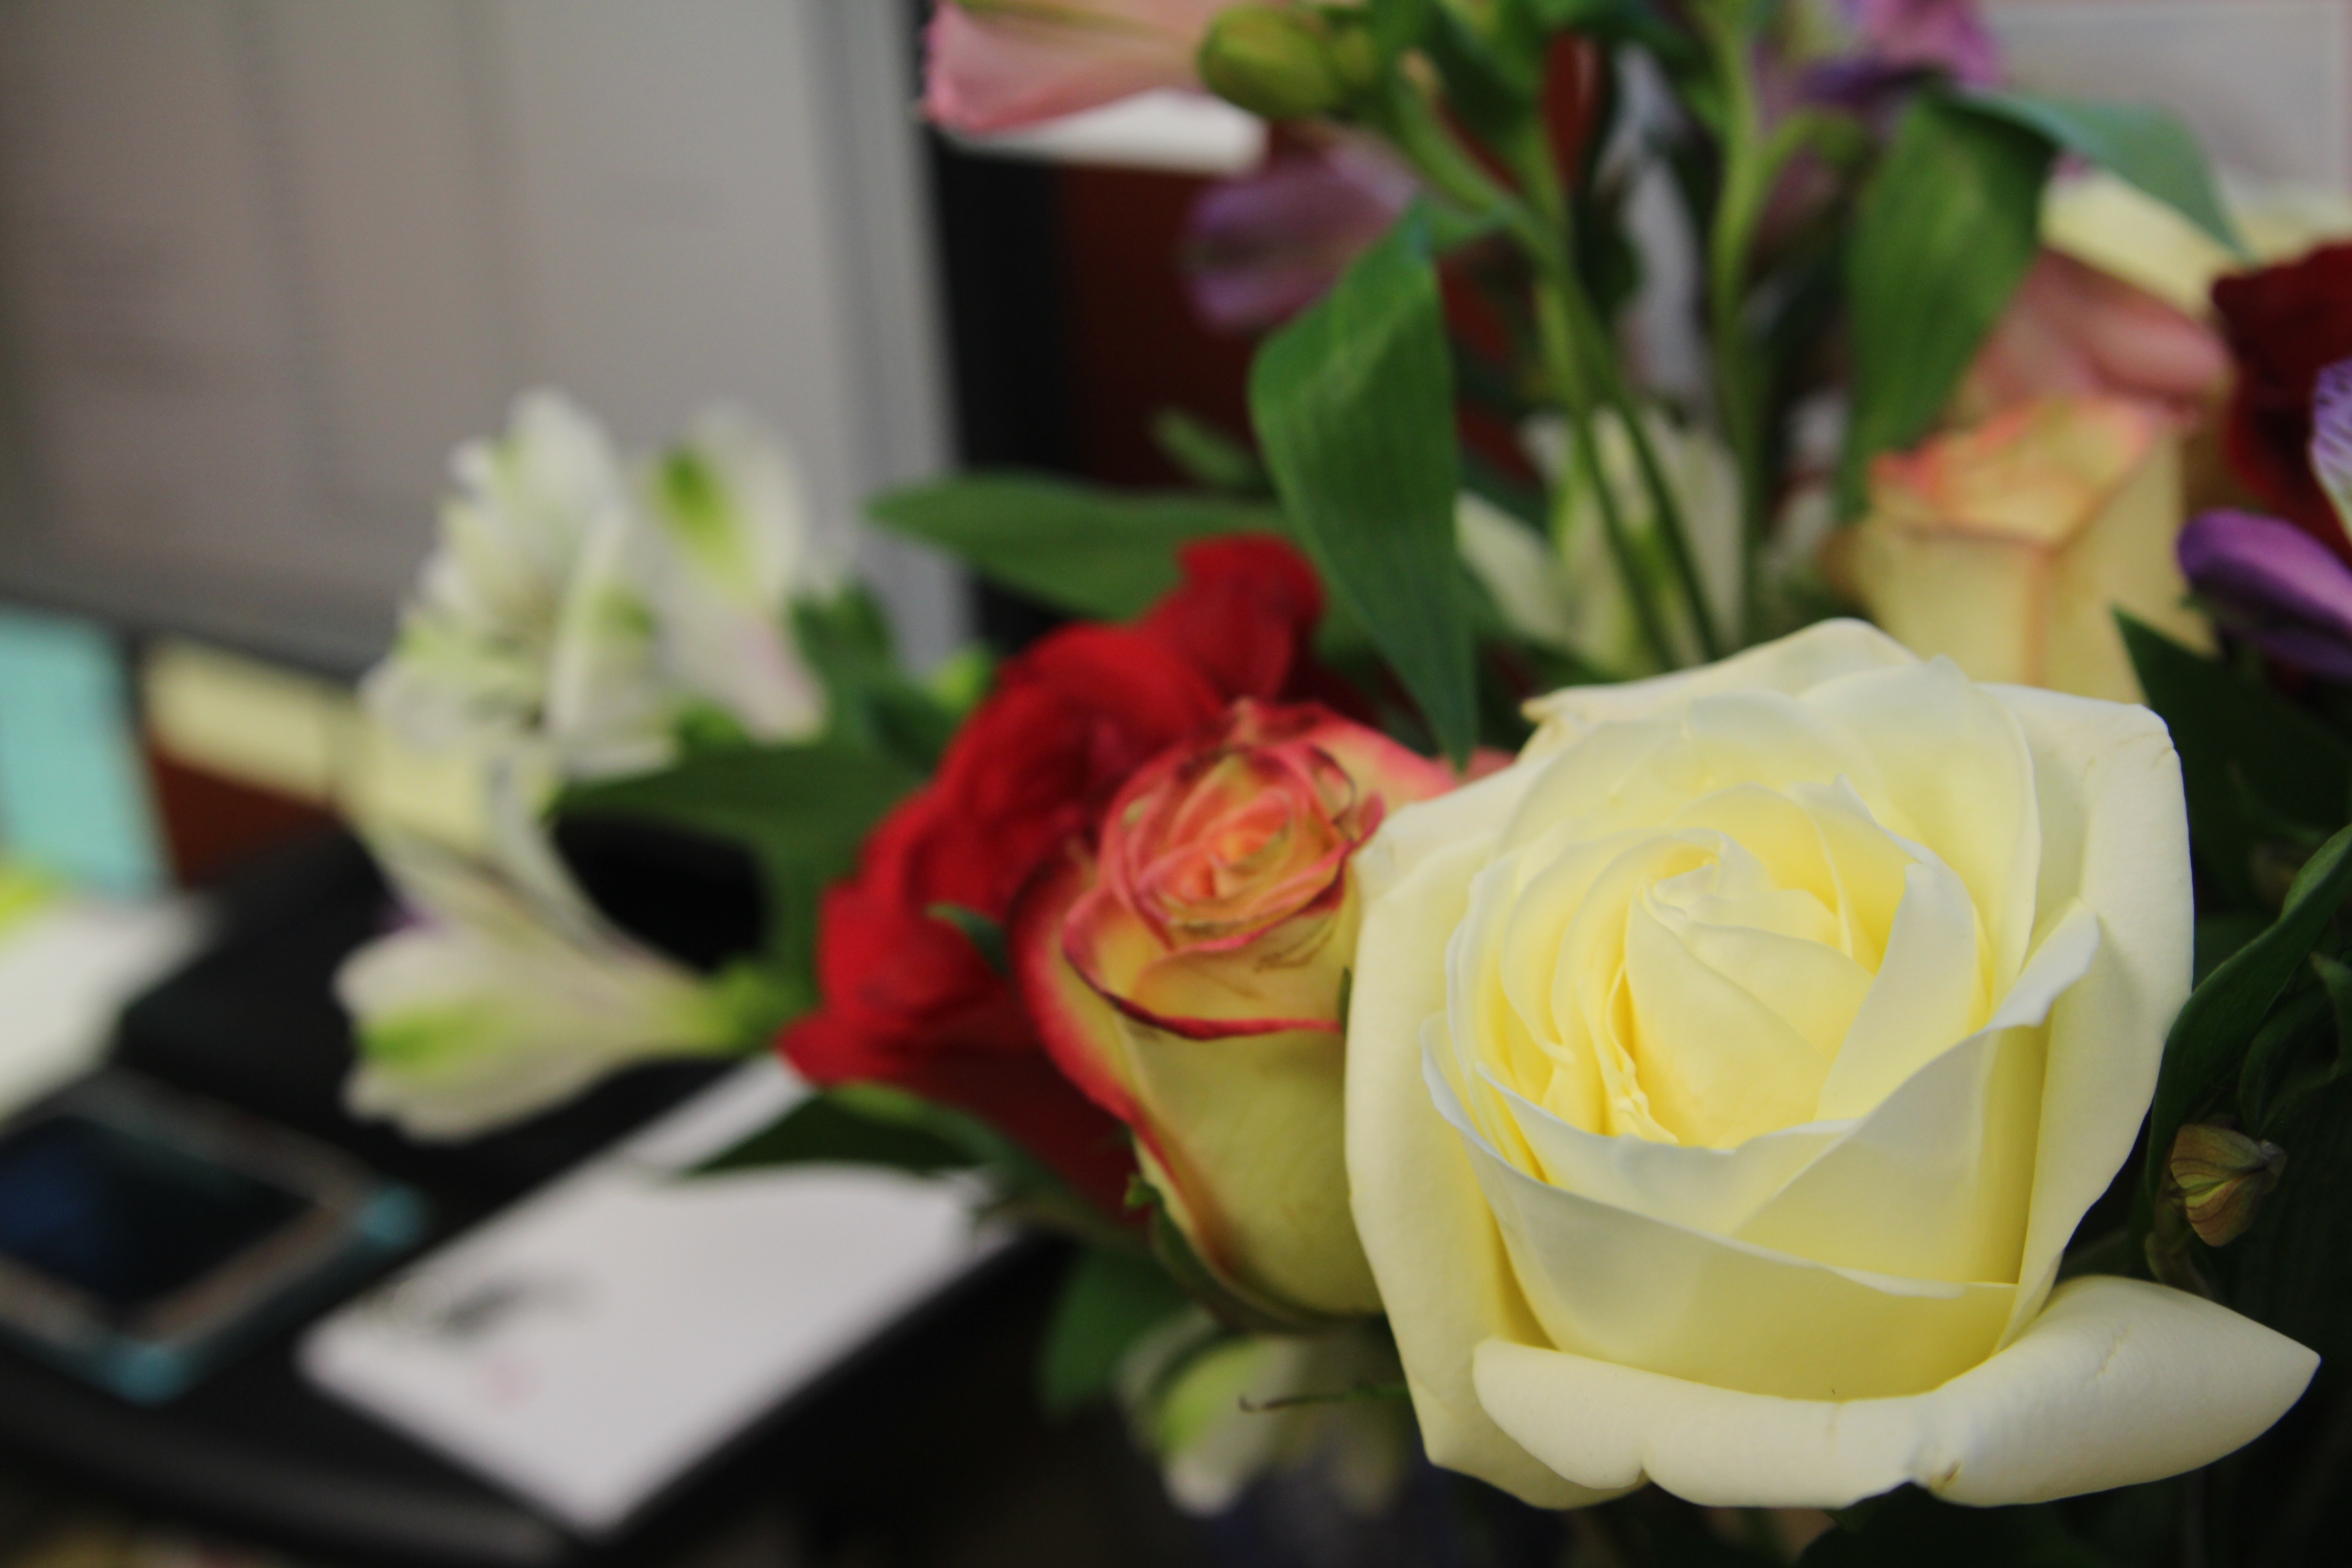
plant, bunch, white, flower, petal, bloom, floral, love, bouquet, gift, vase, rose, yellow, pink, present, arrangement, anniversary, floristry, flowering plant, garden roses, flower bouquet, cut flowers, floral design, centrepiece, land plant, flower arranging